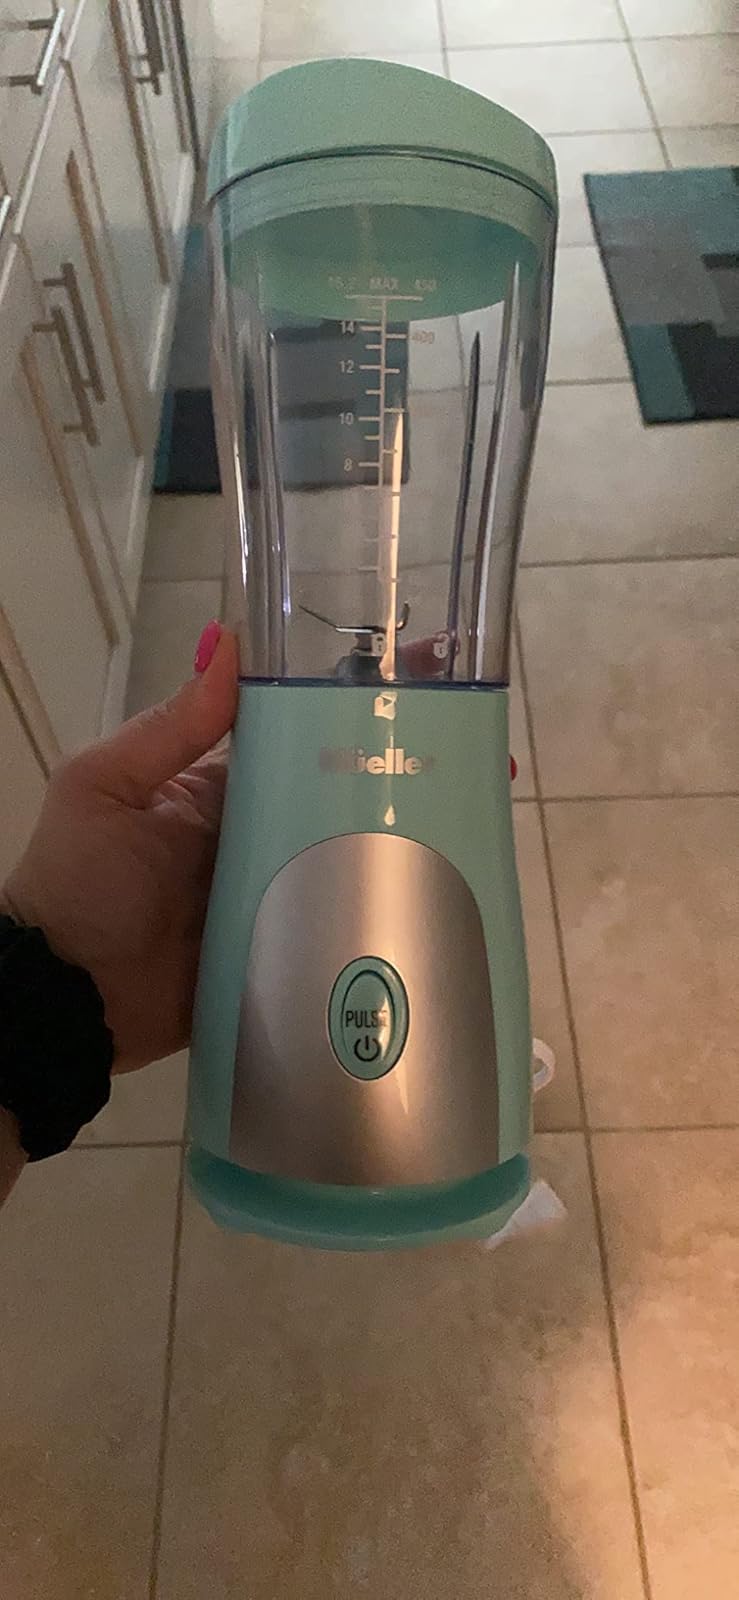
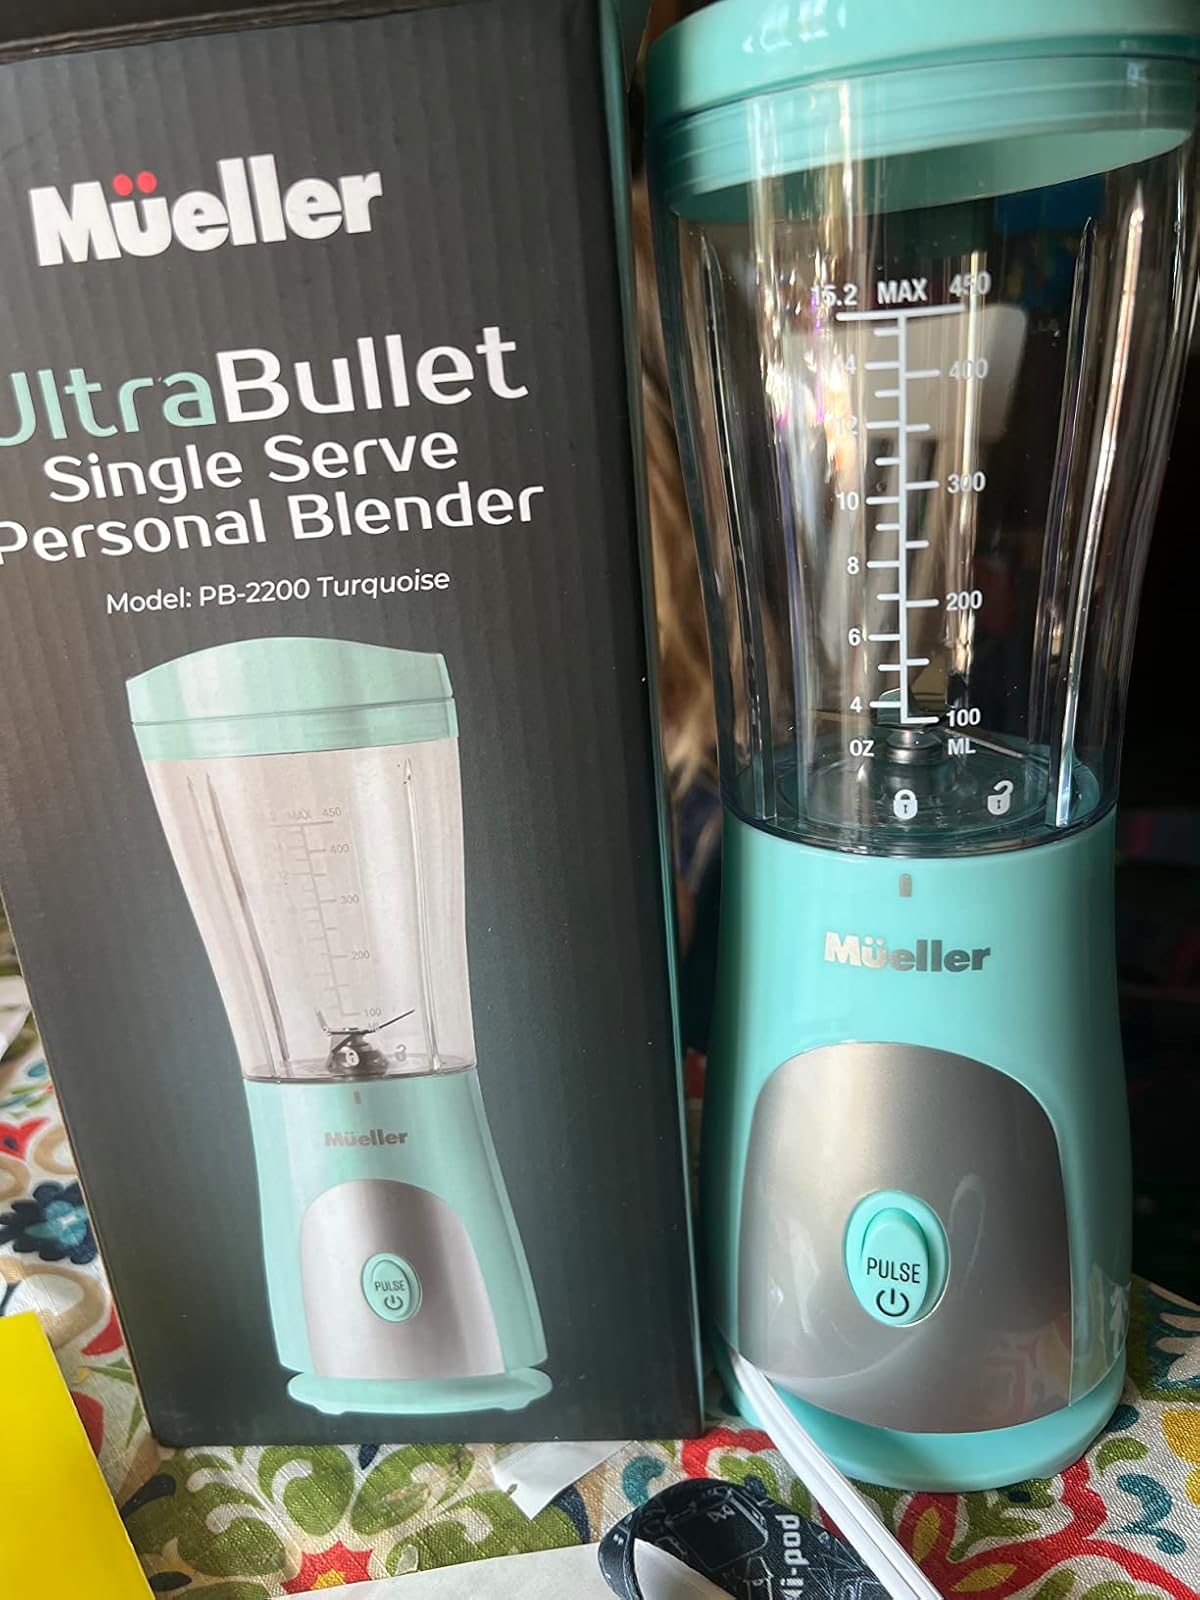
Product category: items_blender
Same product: yes